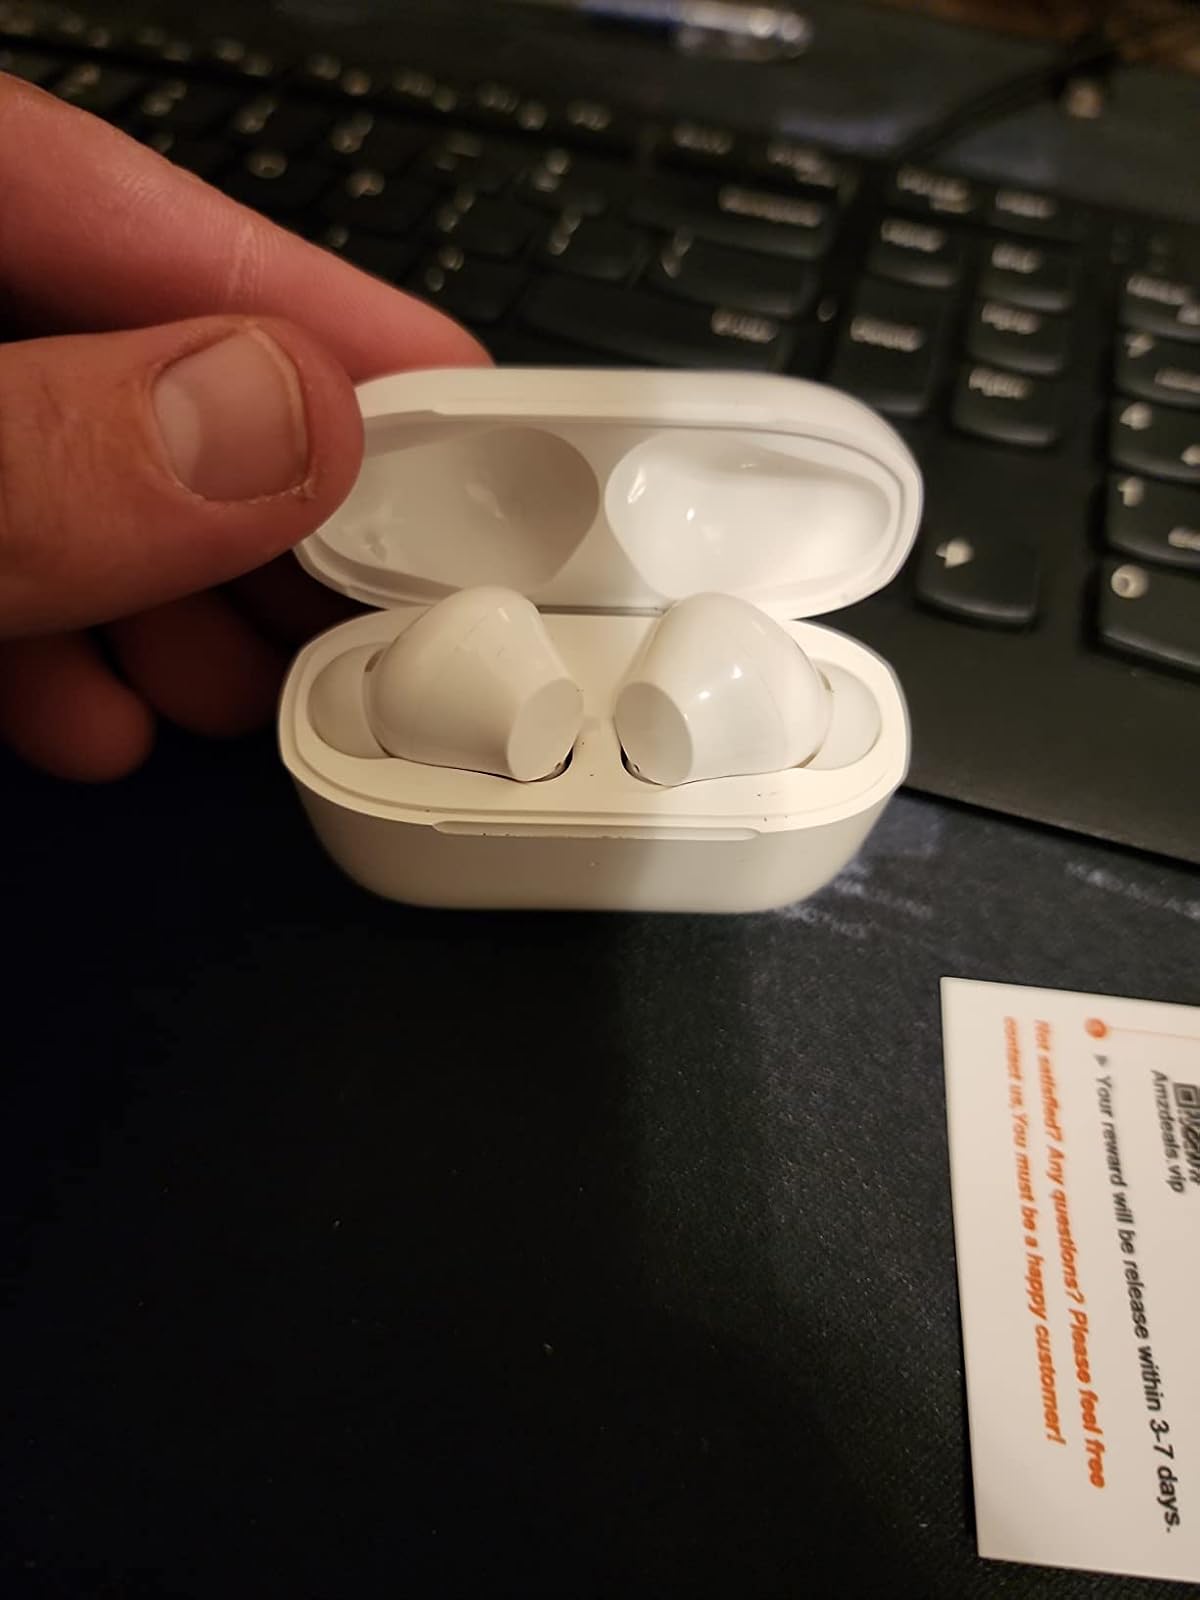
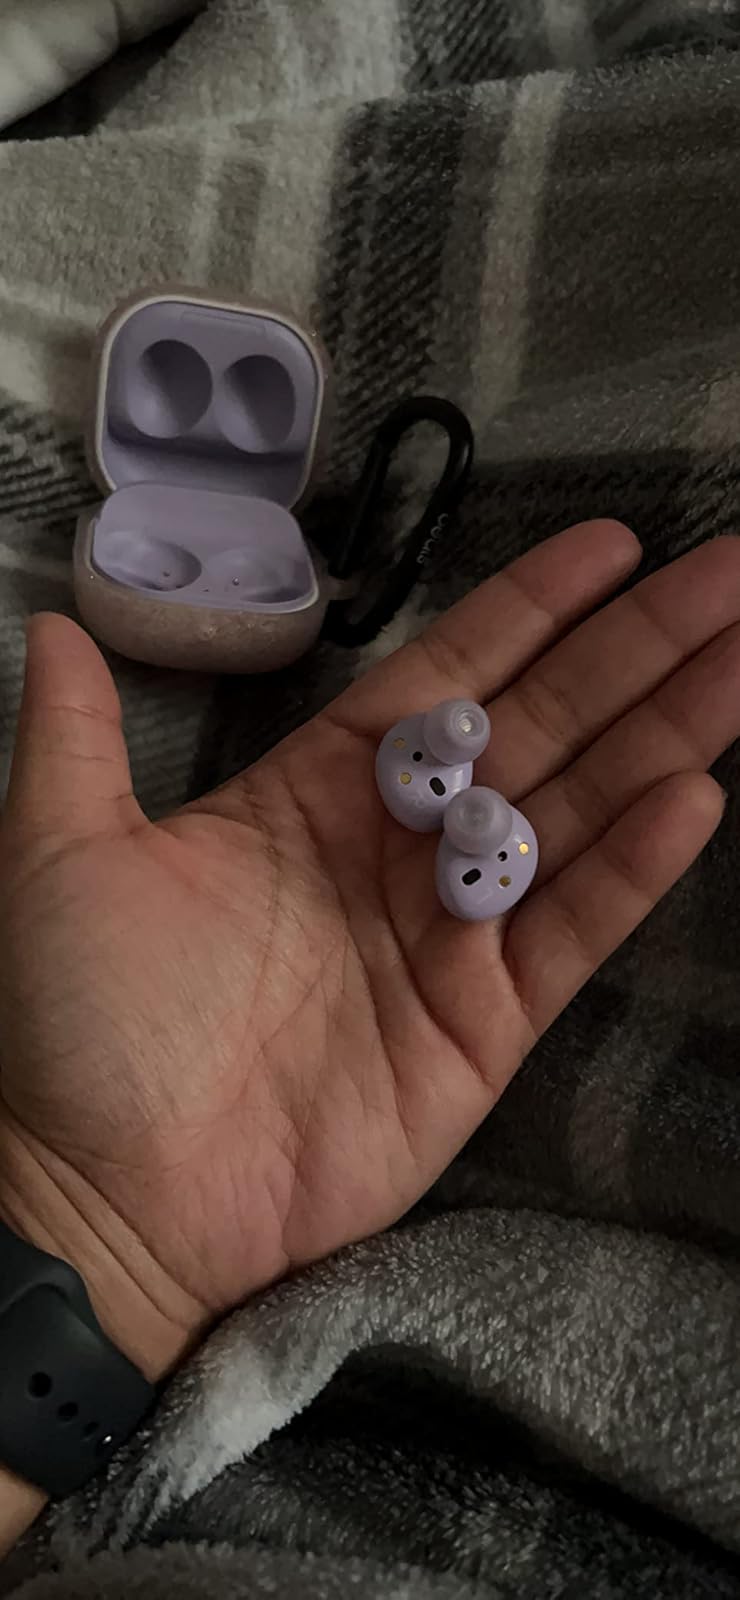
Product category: earbuds
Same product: no